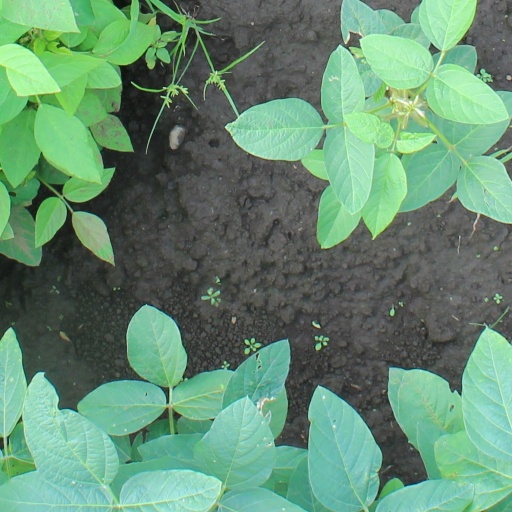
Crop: soybean